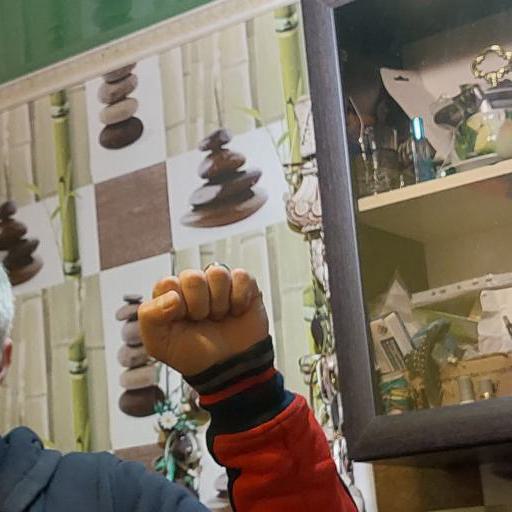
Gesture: fist